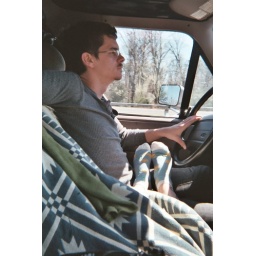
I love road tripping in my truck